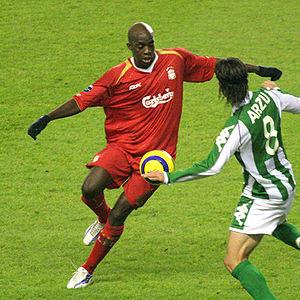
Mohamed Lamine Sissoko, né le 22 janvier 1985 à Mont-Saint-Aignan, est un footballeur international malien, possédant la double nationalité française et malienne. Il évolue au poste de milieu de terrain.